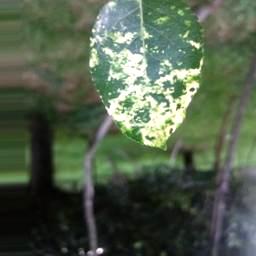
Label: Apple_Mosaic